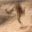
Label: kangaroo